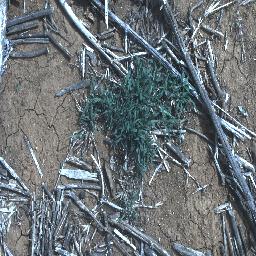
Label: negative